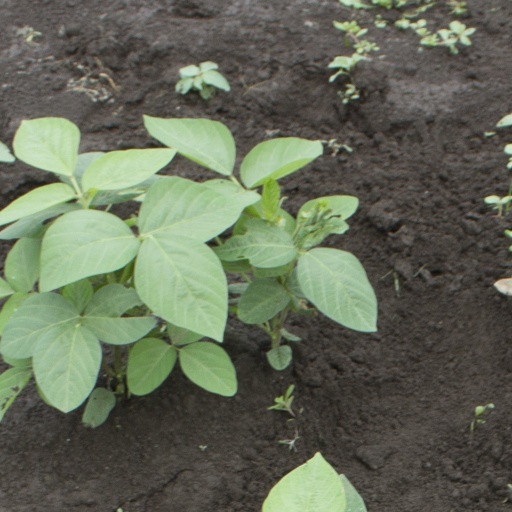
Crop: soybean